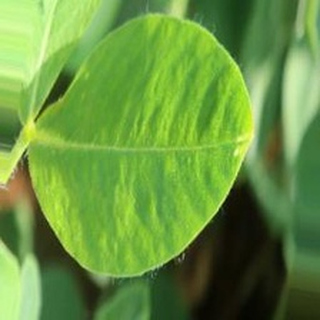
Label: healthy_groundnut